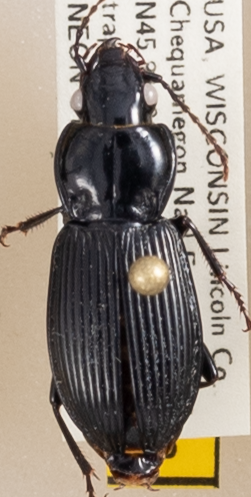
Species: Pterostichus novus
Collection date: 2018-06-12
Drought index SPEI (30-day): -1.444
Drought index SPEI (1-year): -0.152
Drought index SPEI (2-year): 1.93